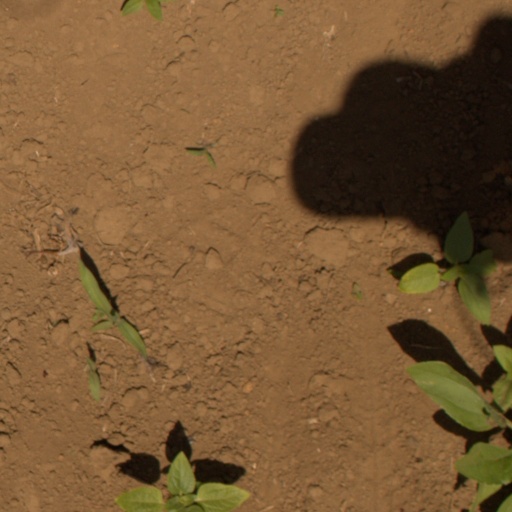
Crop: Jerusalem artichoke